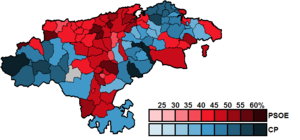
Les élections générales espagnoles de 1986 se sont tenues le dimanche 22 juin 1986 afin d'élire les 350 députés et 208 des 266 sénateurs de la IIIᵉ législature des Cortes Generales. 5 députés sont élus en Cantabrie.